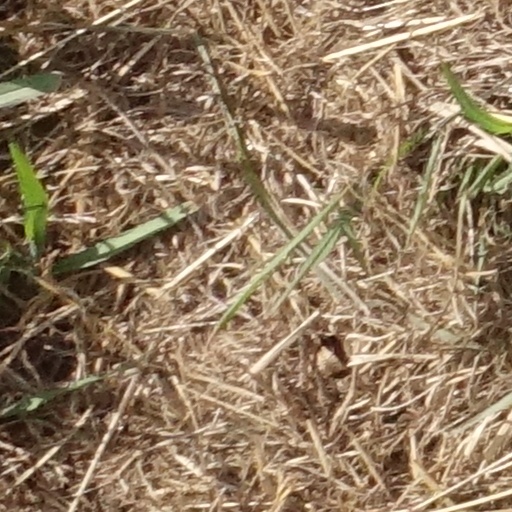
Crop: sorghum